U.S. Route 1 in Maryland

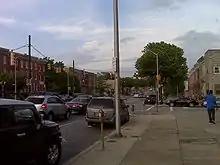
View of US 1 (North Avenue) in Baltimore, looking east at the intersection of Barclay Street

US 1 gradually veers away from the railroad tracks as it approaches Laurel, passing Maryland National Memorial Park before entering a suburban commercial area ahead of Contee Road, where the center turn lane returns. At Cypress Street, the southbound direction gains a third lane through the intersection with Cherry Lane, where the northbound direction gains a third lane. After passing Towne Centre at Laurel and Laurel Shopping Center, US 1 splits into a one-way pair. The three to four northbound lanes veer northeast as Second Street, while the three to four southbound lanes take the name Washington Boulevard. The one-way pair intersects Bowie Road, the old alignment of MD 197, before intersecting MD 198, which takes the form of a one-way pair, eastbound Gorman Avenue and westbound Talbott Avenue. US 1 continues through the city of Laurel, intersecting Main Street just west of Laurel station before leaving Laurel by crossing the Patuxent River into Howard County.